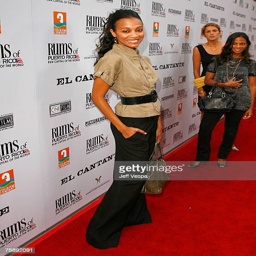
actor arrives to the premiere